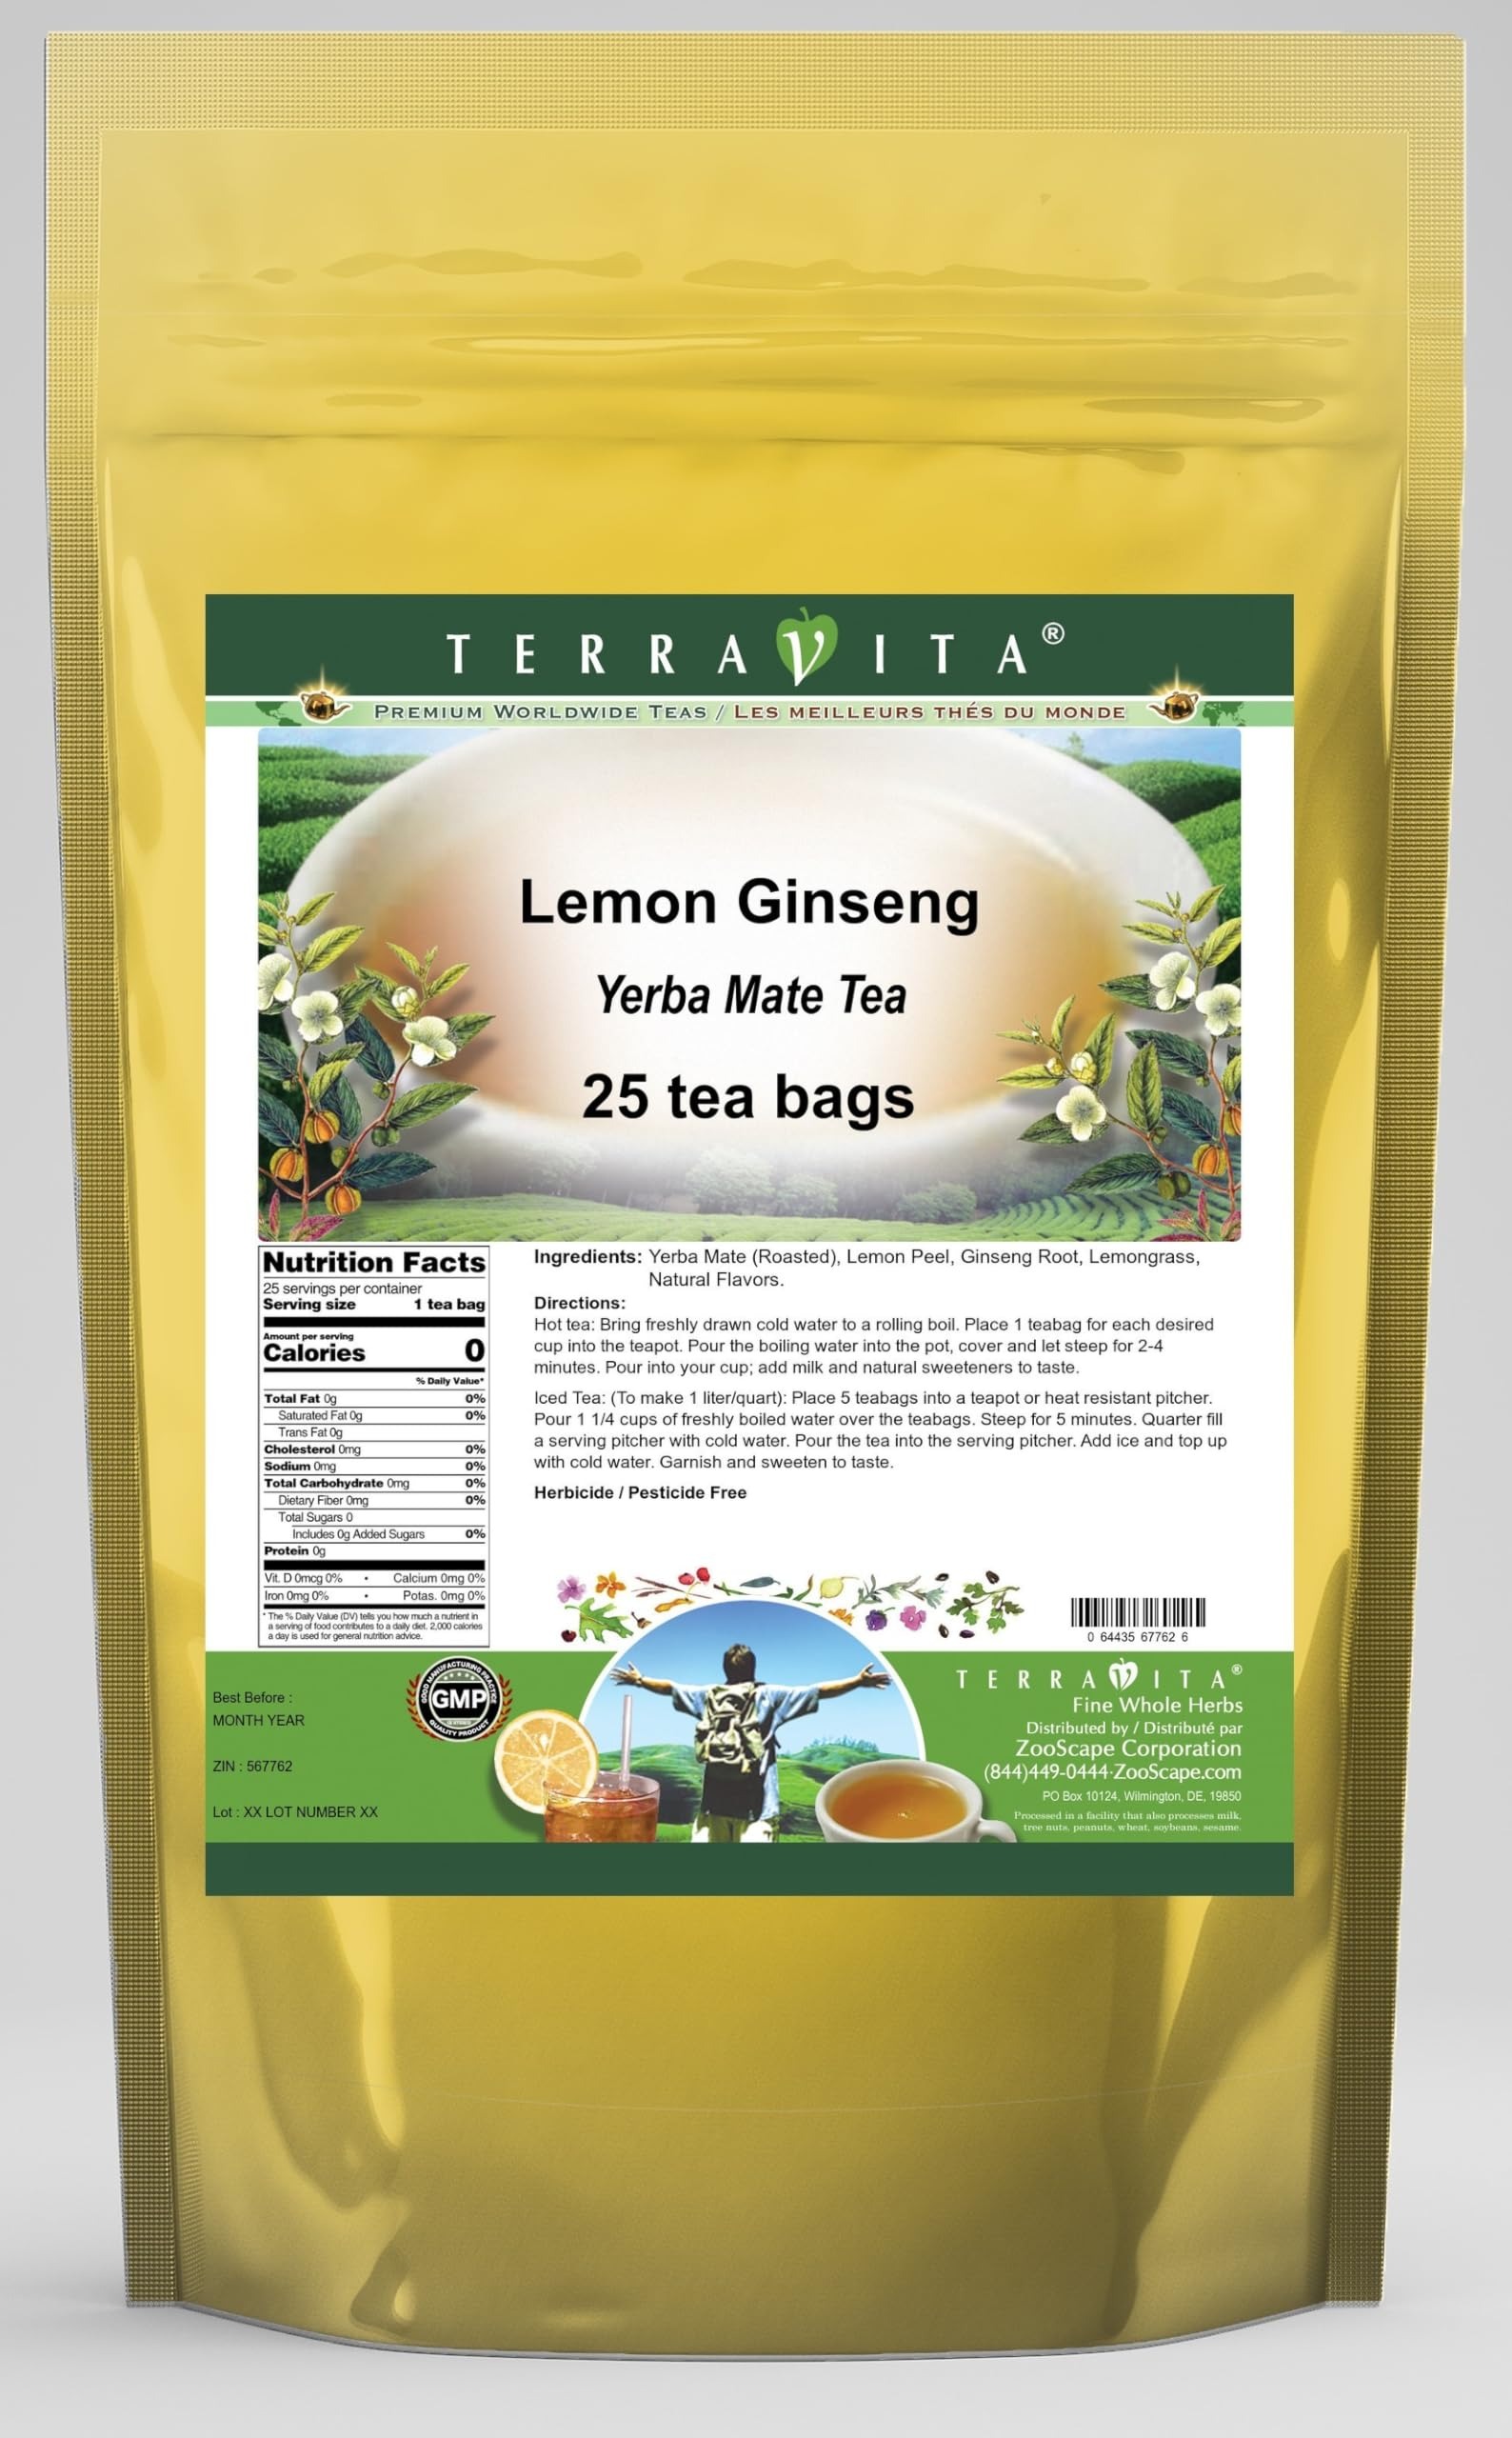
Item Name: Lemon Ginseng Yerba Mate Tea (25 tea bags, ZIN: 567762)
Bullet Point 1: Our Lemon Ginseng Yerba Mate tea is a scrumptuous all-natural flavored Yerba Mate coffee substitute with Lemon Peel, Ginseng Root and Lemongrass that will refresh you with its terrific taste! You will enjoy the earthy and acidity-free Lemon Ginseng aroma and flavor again and again! - Ingredients: Yerba Mate, Lemon Peel, Ginseng Root, Lemongrass and Natural Lemon Ginseng Flavor.
Bullet Point 2: No fillers.
Bullet Point 3: Manufacturer: TerraVita
Bullet Point 4: Size: 25 tea bags
Bullet Point 5: Yerba Mate Tea Bags - Packed in a convenient upright pouch!
Product Description: Our Lemon Ginseng Yerba Mate tea is a scrumptuous all-natural flavored Yerba Mate coffee substitute with Lemon Peel, Ginseng Root and Lemongrass that will refresh you with its terrific taste! You will enjoy the earthy and acidity-free Lemon Ginseng aroma and flavor again and again! - Ingredients: Yerba Mate, Lemon Peel, Ginseng Root, Lemongrass and Natural Lemon Ginseng Flavor. - Hot tea brewing method: Bring freshly drawn cold water to a rolling boil. Place 1 teabag for each desired cup into the teapot. Pour the boiling water into the pot, cover and let steep for 2-4 minutes. Pour into your cup; add milk and natural sweeteners to taste. - Iced tea brewing method: (To make 1 liter/quart): Place 5 teabags into a teapot or heat resistant pitcher. Pour 1 1/4 cups of freshly boiled water over the teabags. Steep for 5 minutes. Quarter fill a serving pitcher with cold water. Pour the tea into the serving pitcher. Add ice and top up with cold water. Garnish and sweeten to taste. - TerraVita is an exclusive line of premium-quality, natural source products that use only the finest, purest and most potent ingredients found around the world. TerraVita is hallmarked by the highest possible standards of purity, potency, stability and freshness. All of our products are prepared with the highest elements of quality control, from raw materials through the entire manufacturing process, up to and including the moment that the bottles or bags are sealed for freshness and shipped out to you. Our highest possible standards are certified by independent laboratories and backed by our personal guarantee. - TerraVita exists to meet and ensure your family's health and wellness without the harmful effects of chemicals and health products. We strive to make all of our products affordable and relia
Value: 25.0
Unit: Count

Price: 19.6